45 Commando

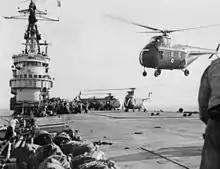
Royal Navy Westland Whirlwind helicopters taking the first men of 45 Royal Marine Commando into action at Port Said from HMS "Theseus".

After reforming and retitling, the unit transitioned to the Commando role as a formed unit, by-passing the individual volunteer and selection process undertaken by Army Commando candidates. Personnel undertook, and completed, the Commando Basic Training Course at Achnacarry, Scotland. As part of the 1st Special Service Brigade, the Commando participated in Operation Overlord (the D-Day Normandy landings), before going on to move through Europe into Germany, including Brachterbeek on 23 January 1945. During the Ardennes Offensive, the retitled 1st Commando Brigade was given the task of holding a stretch of the River Meuse; it was during this period of operations that Lance Corporal H. Harden, a medical orderly of the RAMC attached to 45 (RM) Commando, won the Victoria Cross.